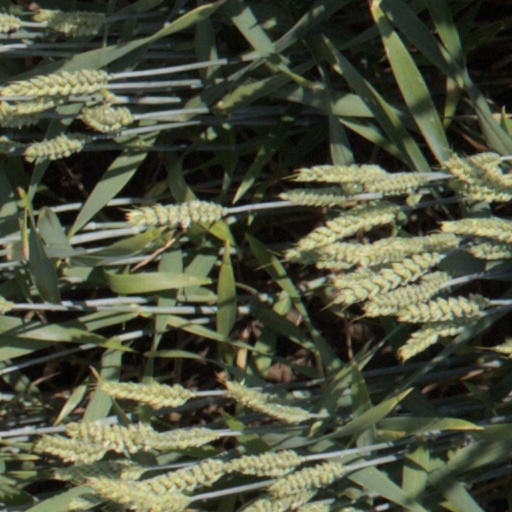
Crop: wheat